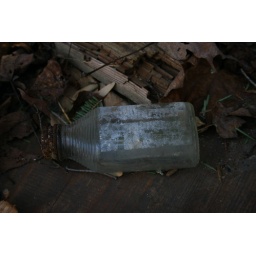
clarence newton road - near blowing rock - january 1 2009